Liberal Reform (Honduras)

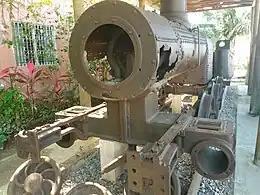
Oldest train still preserved in Honduras, dated from the late 19th century.

Honduras separated from the Central American federation in 1839 and until the mid-19th century the country did not see many social changes beyond some projects such as the construction of schools initiated by General Trinidad Cabañas. However, for the country there were some military and diplomatic victories, such as the victory over the Olancho rebels in the so-called "Olancho War" where the Olancho sought their independence, the "War of the Priests", where the Catholic clergy rebelled against the state generating a civil war, the obtaining territories of the Mosquito Coast and the Reincorporation of the colony of the Bay Islands after the Treaty of Wike-Cruz.